Brooks Camp

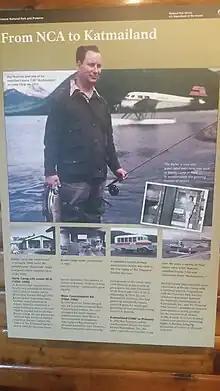
Katmai National Park marker for the history of Brooks Camp

Brooks Camp is a visitor attraction and archeological site in Katmai National Park and Preserve, noted for its opportunities for visitors to observe Alaskan brown bears catching fish in the falls of the Brooks River during salmon spawning season. Famous for its Fat Bear Week, where hundred of thousand observers watch the week long event. The Brooks River connects Lake Brooks and Naknek Lake over about . The natural bottleneck for salmon migrations rendered it a desirable site for ancient Alaskans, who inhabited the region around 4500 BP. In the past, the Aglegmuit people inhabited the Brooks River area. The Brooks River Archeological District, which includes Brooks Camp, was designated a National Historic Landmark in 1993.